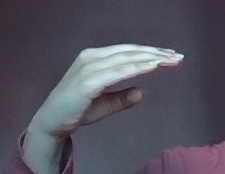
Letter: jeem